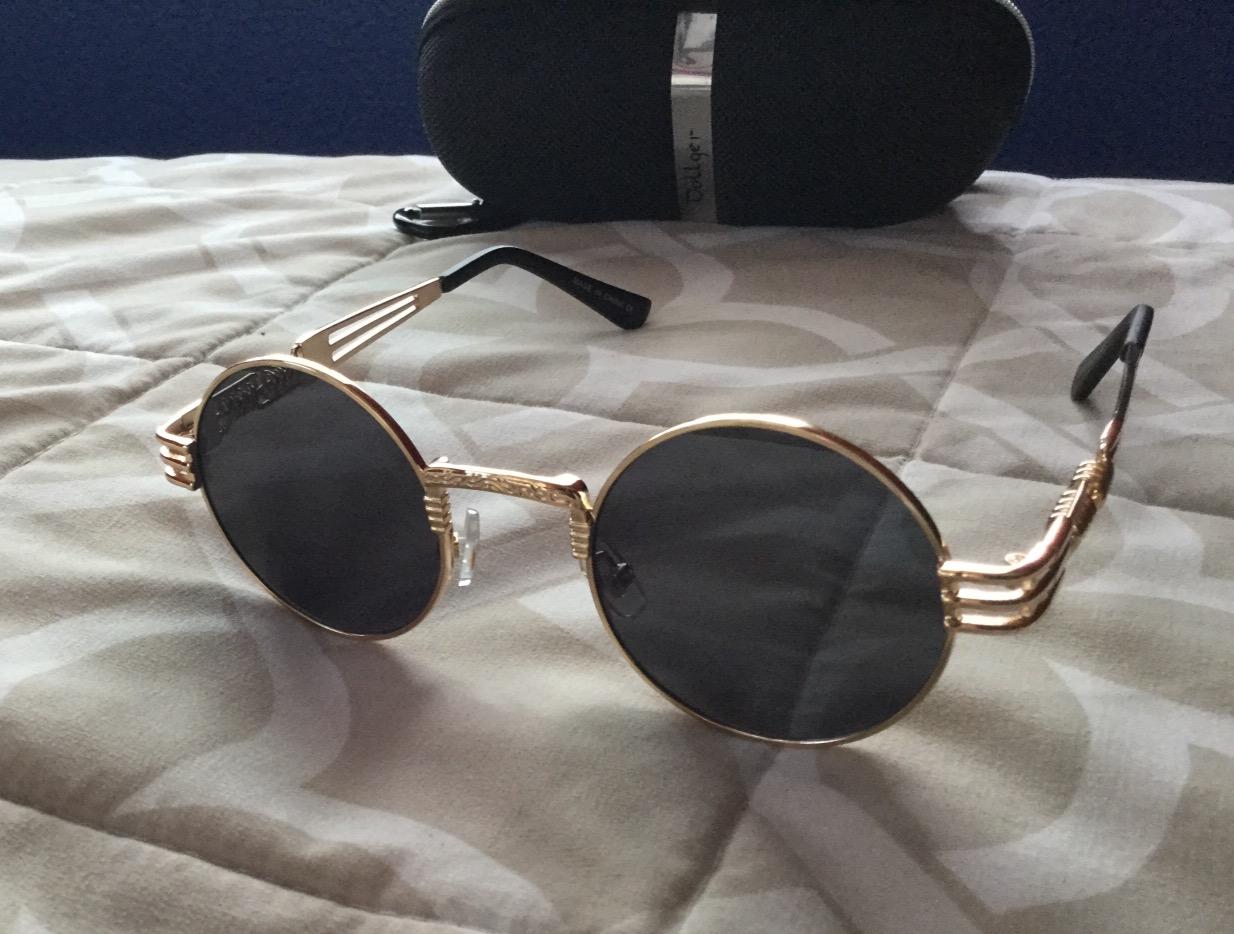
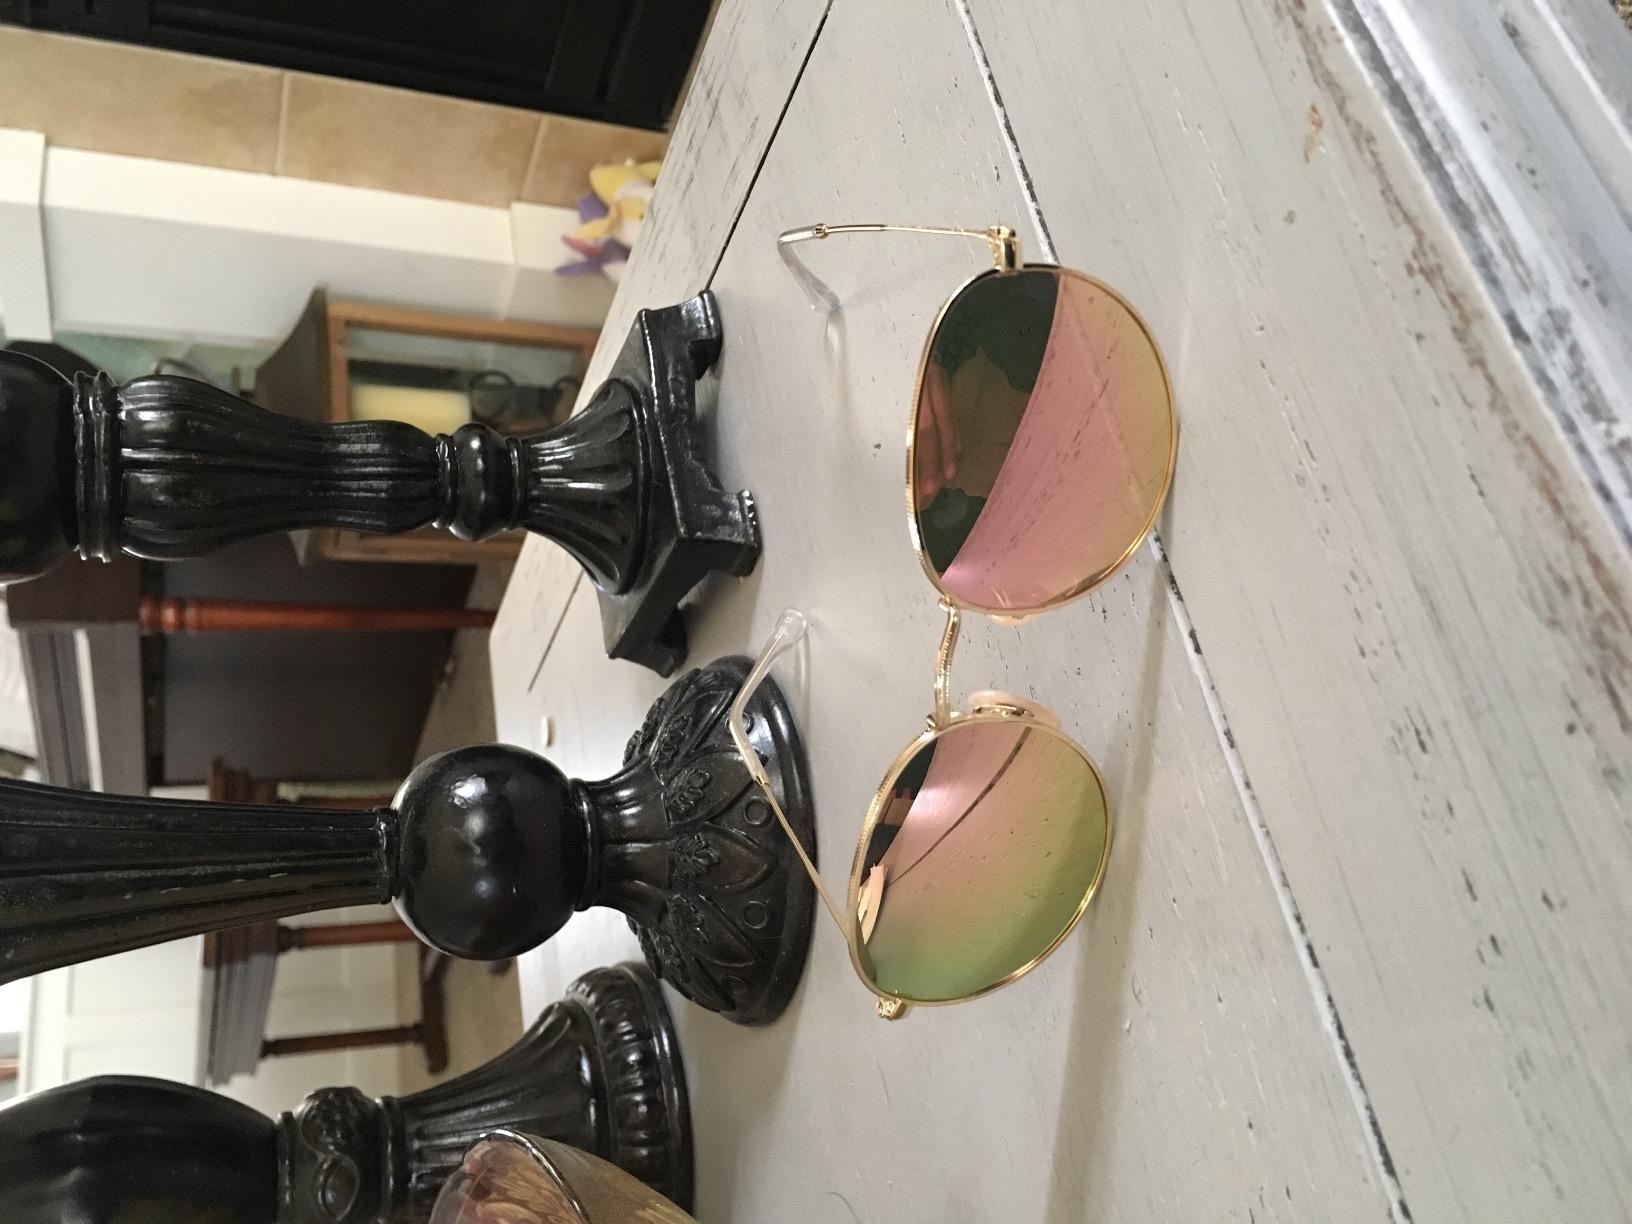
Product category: accessories_sunglasses
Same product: no